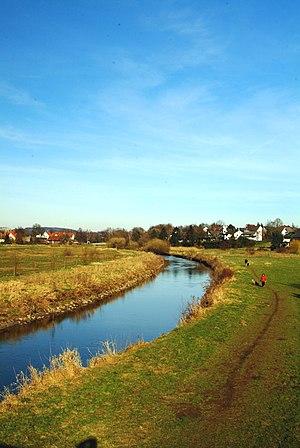
L'Aa de la Westphalie est un affluent de la rivière Werre en Allemagne, donc un sous-affluent du fleuve la Weser, et un cours d'eau du land de la Rhénanie-du-Nord-Westphalie.